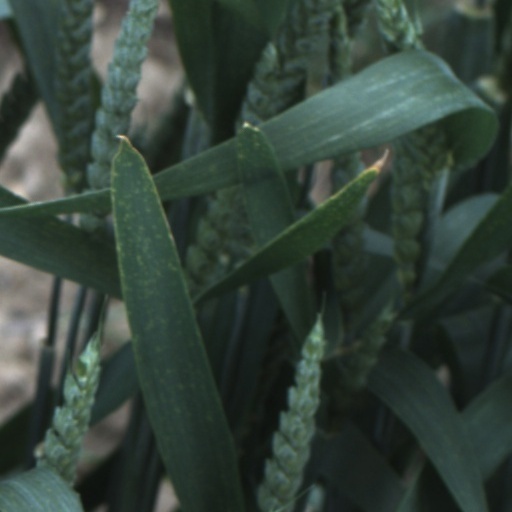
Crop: wheat